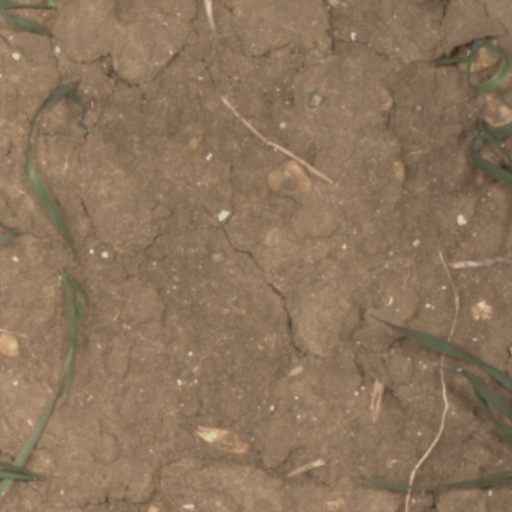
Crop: wheat